Big Bad John (film)

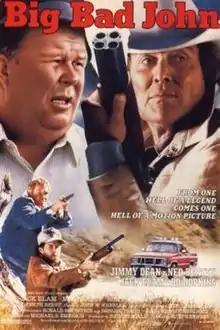
Theatrical release poster

Big Bad John is a 1990 American Western film directed by Burt Kennedy. It stars Ned Beatty and Jimmy Dean, the latter of whom wrote and performed the song the film is based upon.